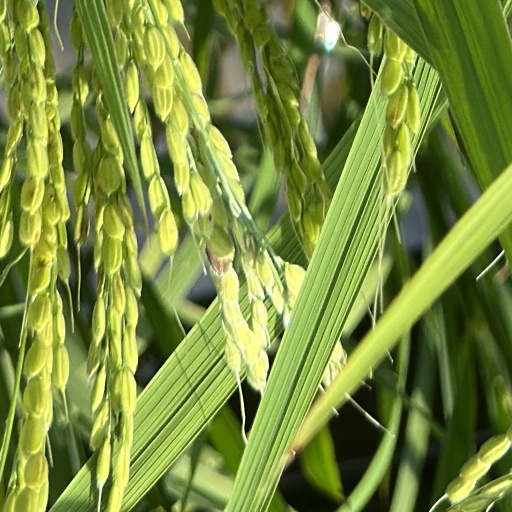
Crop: rice